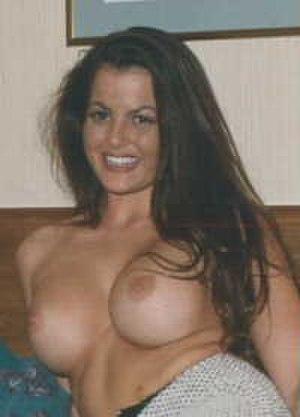
La Playmate of the Month, ou Miss, est une femme désignée chaque mois par le magazine Playboy. Elle apparaît sur le dépliant central du magazine, appelé centerfold.